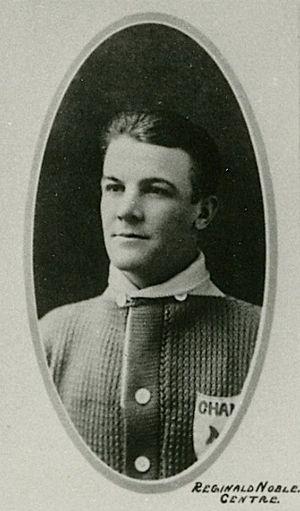
Edward Reginald Noble, dit Reg Noble, est un joueur professionnel canadien de hockey sur glace qui a joué dans la Ligue nationale de hockey.